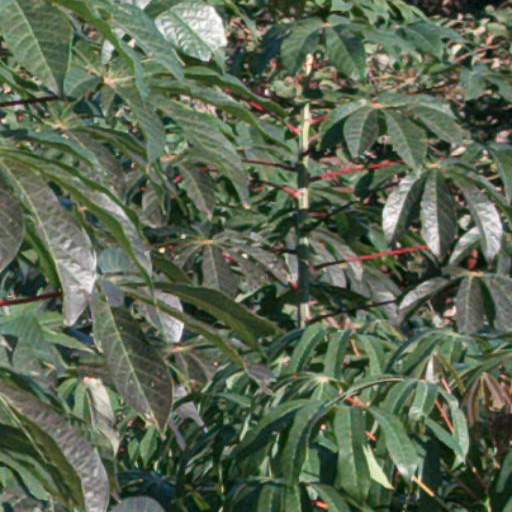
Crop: cassava